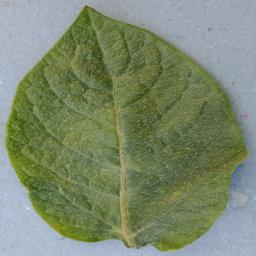
Etiqueta: Sana